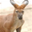
Label: kangaroo